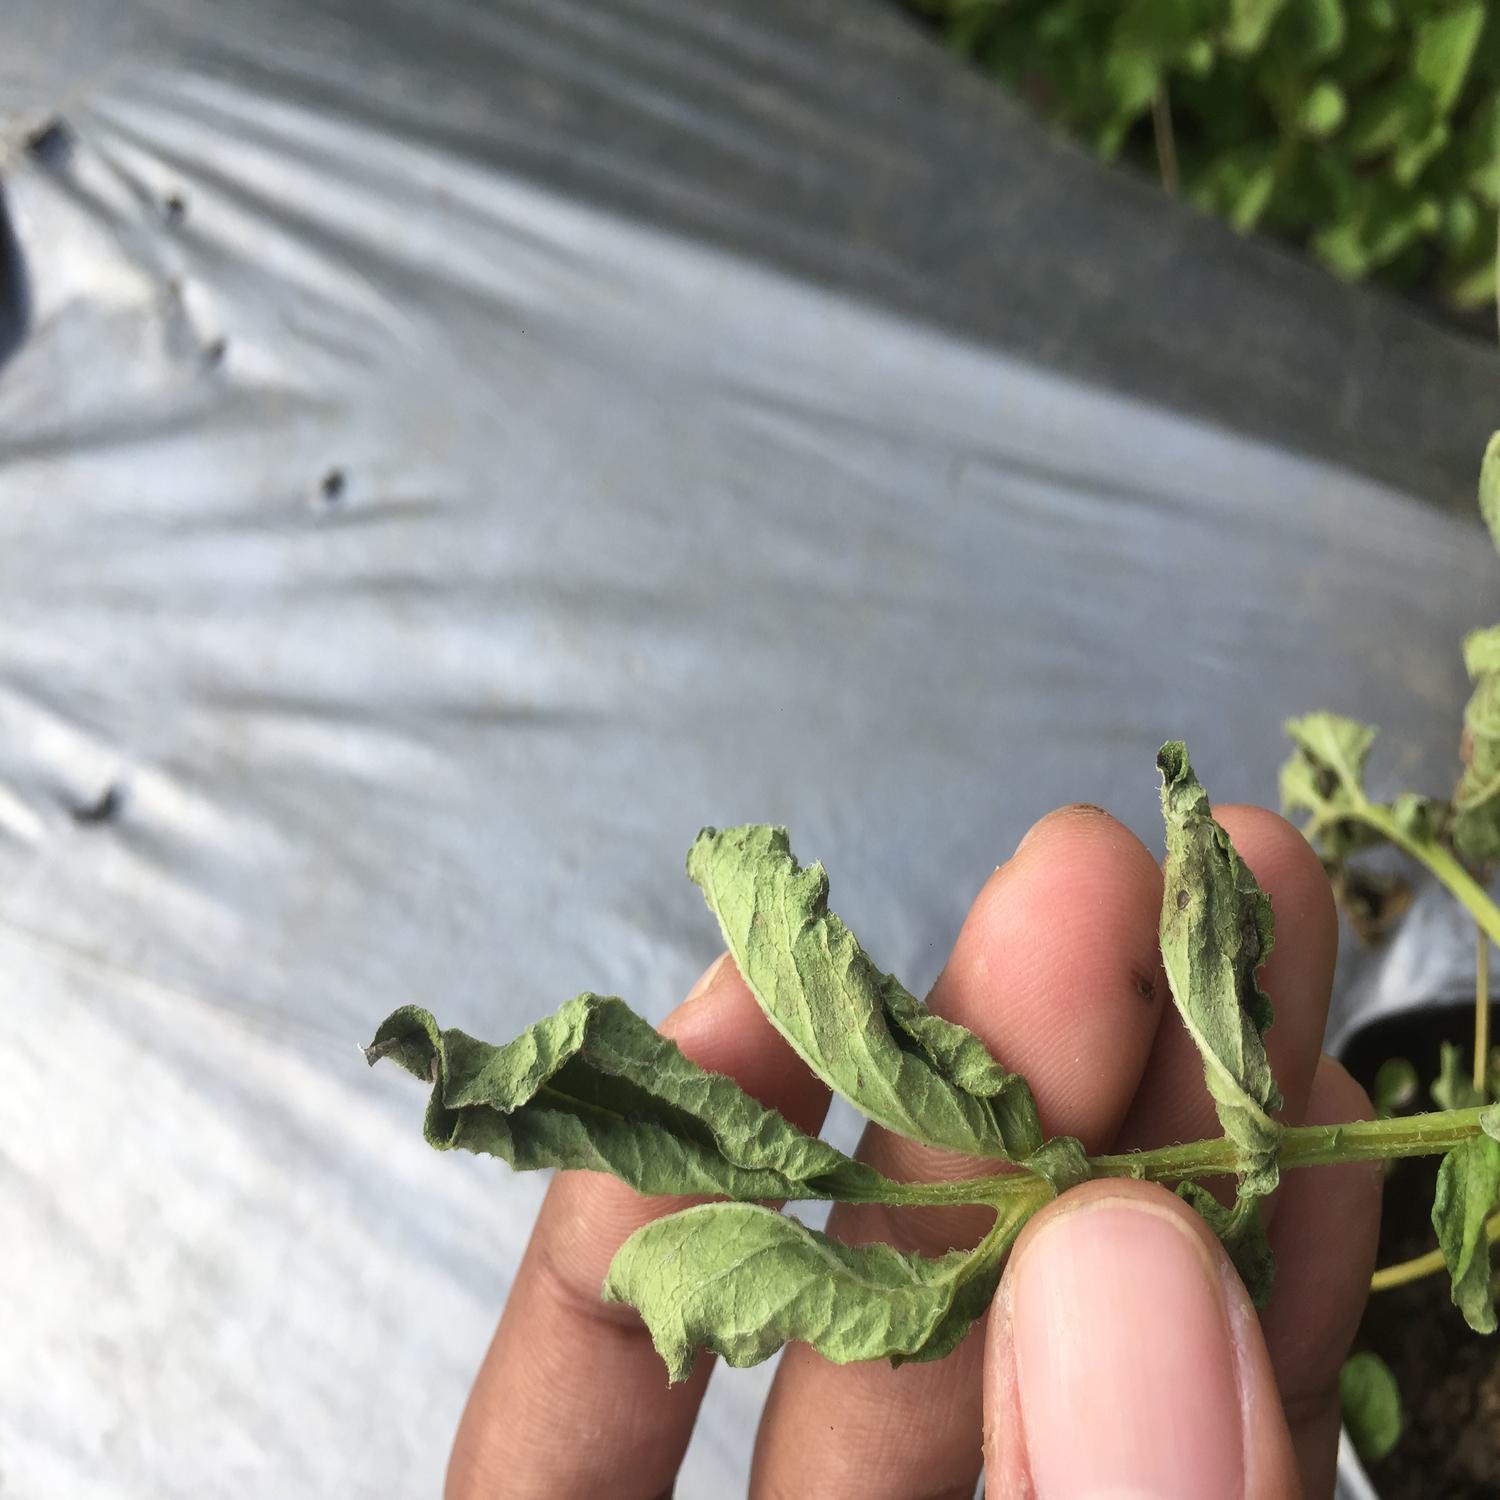
Etiqueta: Pudricion_Parda